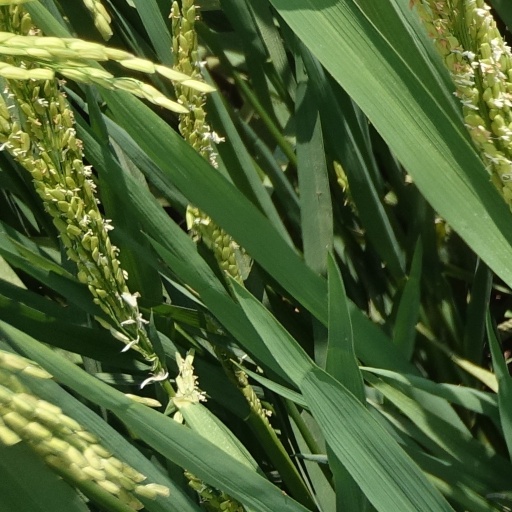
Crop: rice